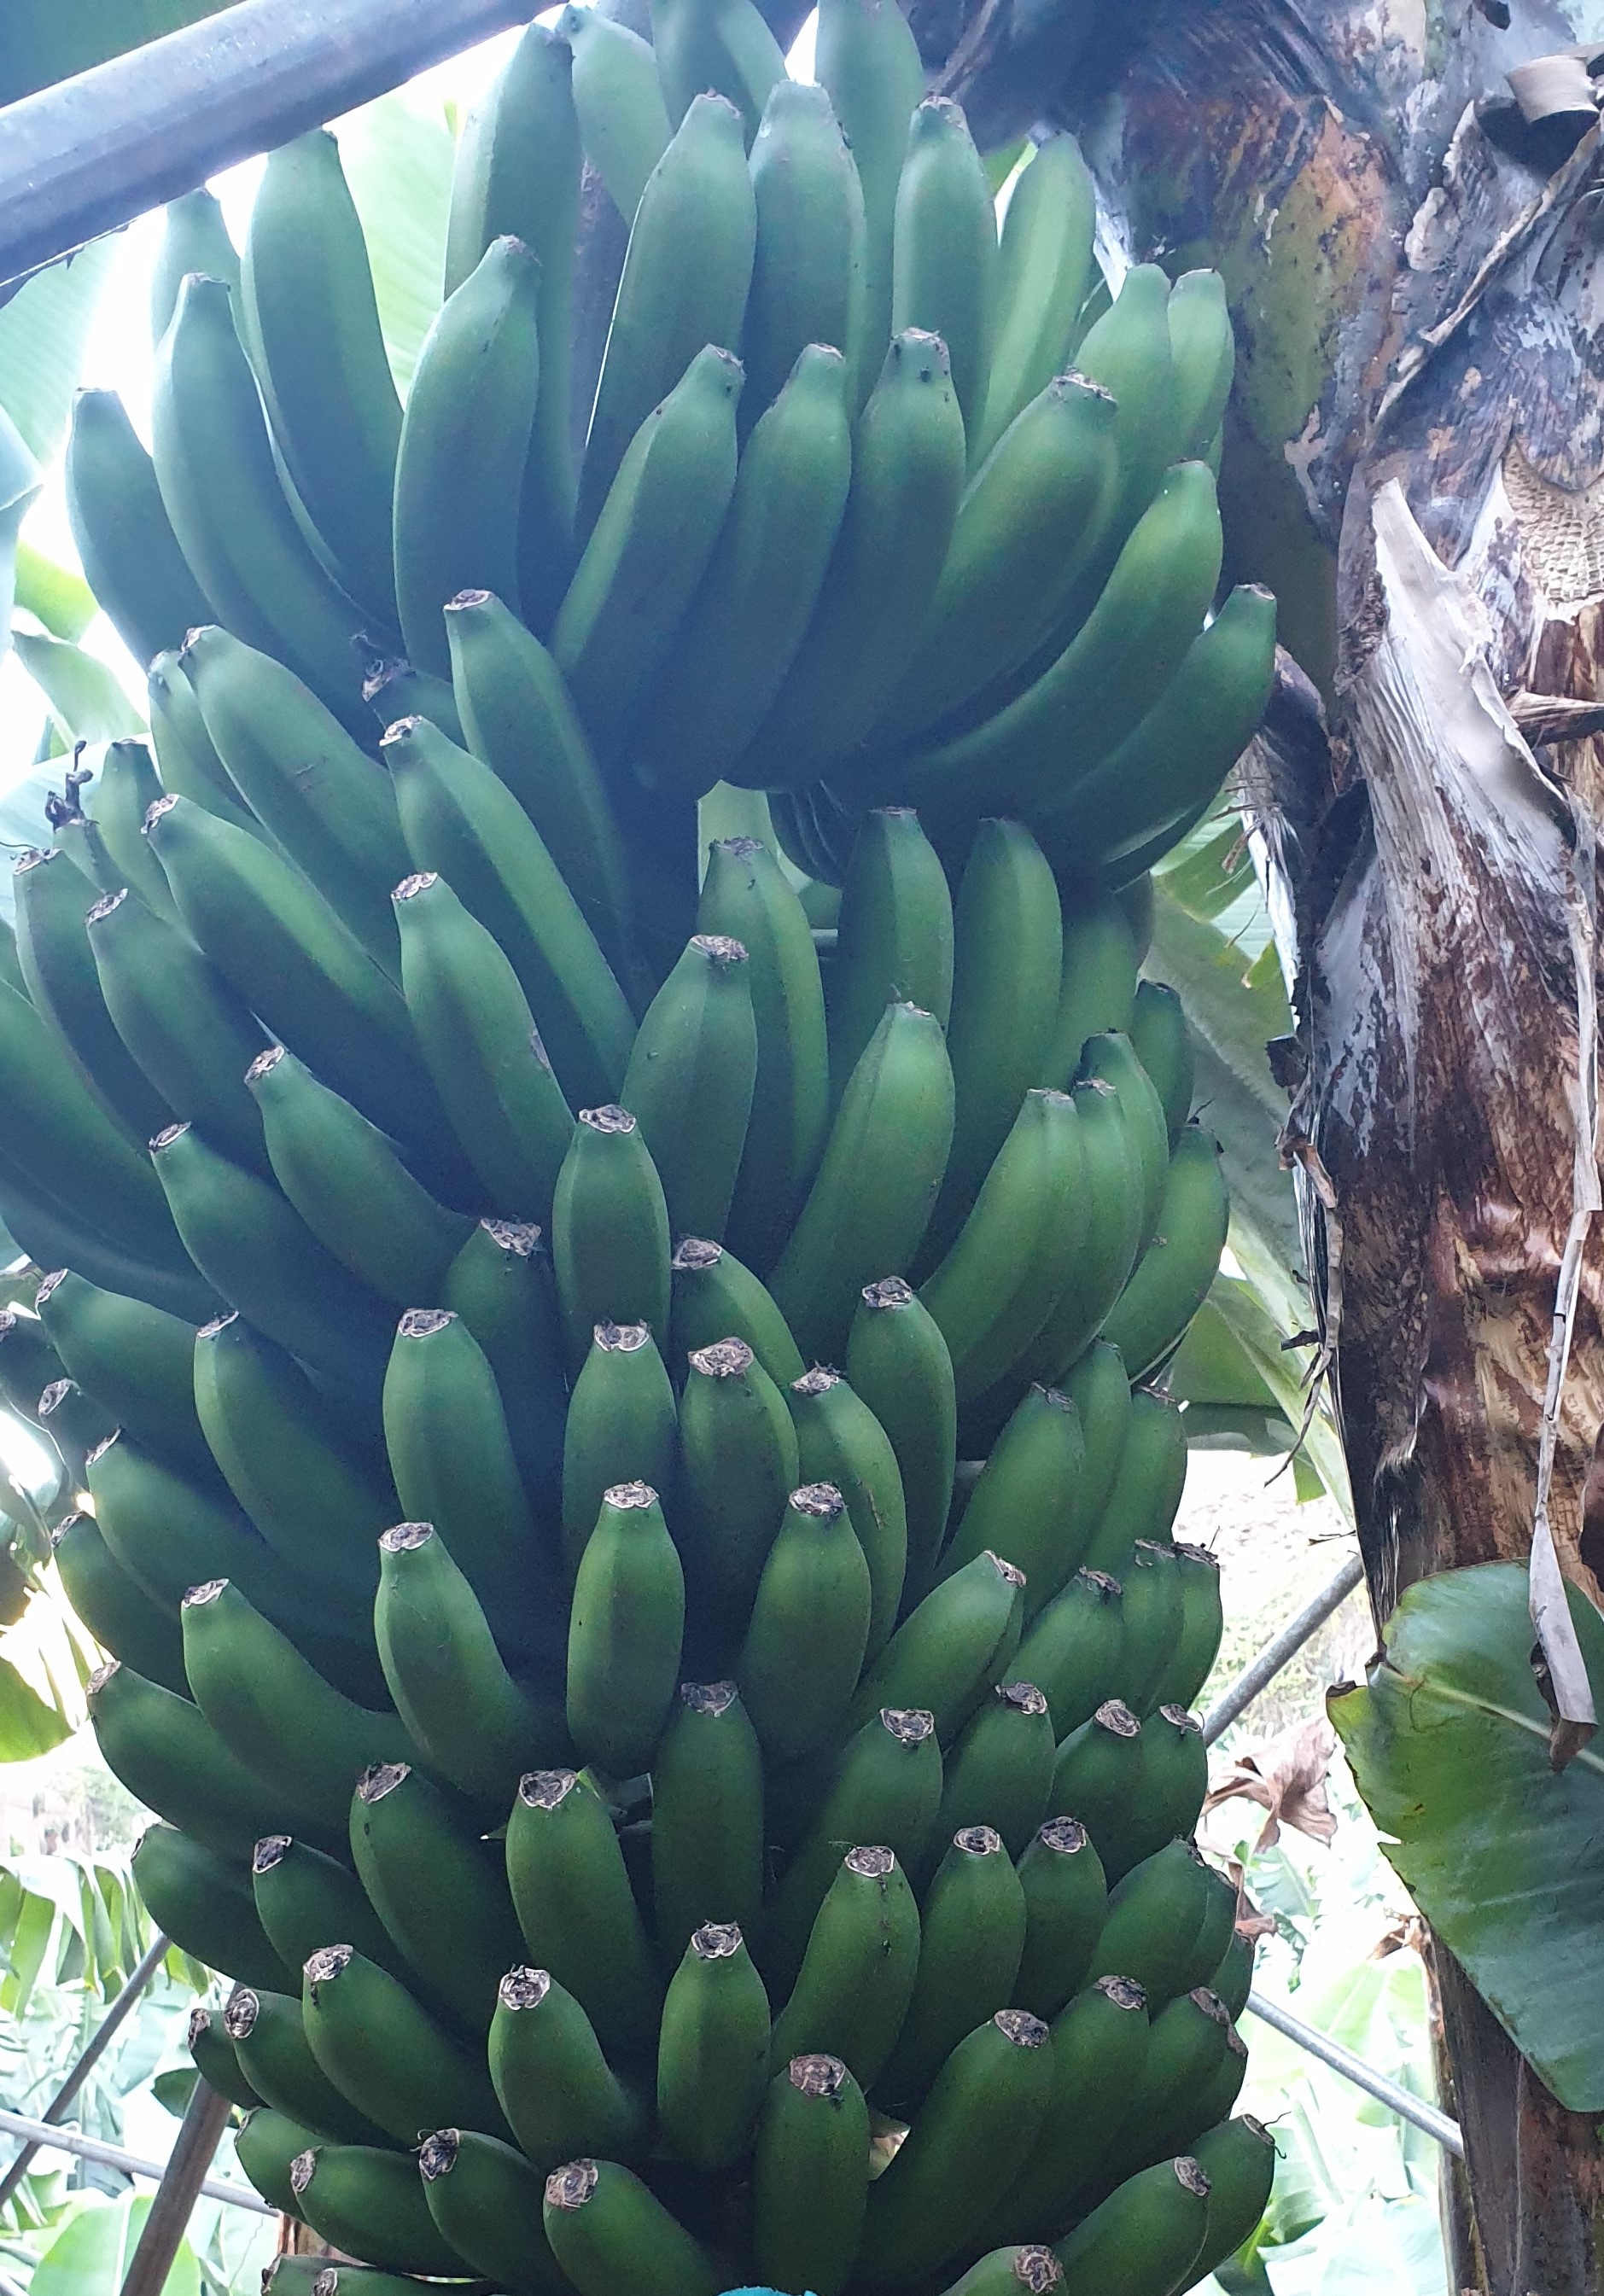
Label: Cut